David (1979 film)

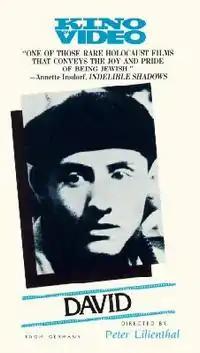

David is a 1979 West German film by director Peter Lilienthal. It tells the story of a rabbi's son in Germany during the Holocaust, who tries to raise money to escape to Mandate Palestine.